Marcus Luttrell

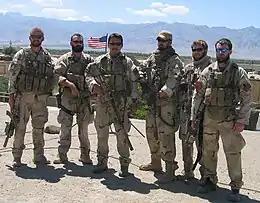
A color image of six military personnel dressed in their combat uniforms and holding weapons.

Luttrell enlisted in the U.S. Navy in March 1999. After graduating from boot camp and Hospital Corpsman A-school, he transferred to Basic Underwater Demolition/SEAL (BUD/S) Class 226. However, due to a fractured femur he suffered from falling off a rope, he graduated with BUD/S class 228 on April 21, 2000. During BUD/S, Luttrell had his civilian twin brother Morgan impersonate him for several days in order to get rested. After completing BUD/S, Luttrell attended Army jump school and SEAL Qualification Training (SQT). Luttrell earned his Navy Enlisted Classification (NEC) 5326 Combatant Swimmer (SEAL) and Naval Special Warfare Insignia on February 2, 2001, after completing SQT. He was then sent to Fort Bragg, North Carolina, for the Special Operations Combat Medic (SOCM) course. SOCM was an additional six months of advanced training in conventional and unconventional medical skills, ranging from diagnosis and treatment of many conditions to advanced emergency medicine and battlefield life support.